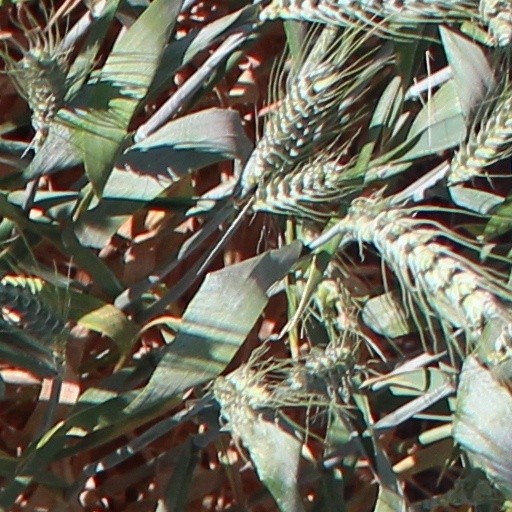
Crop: wheat